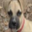
Label: dog